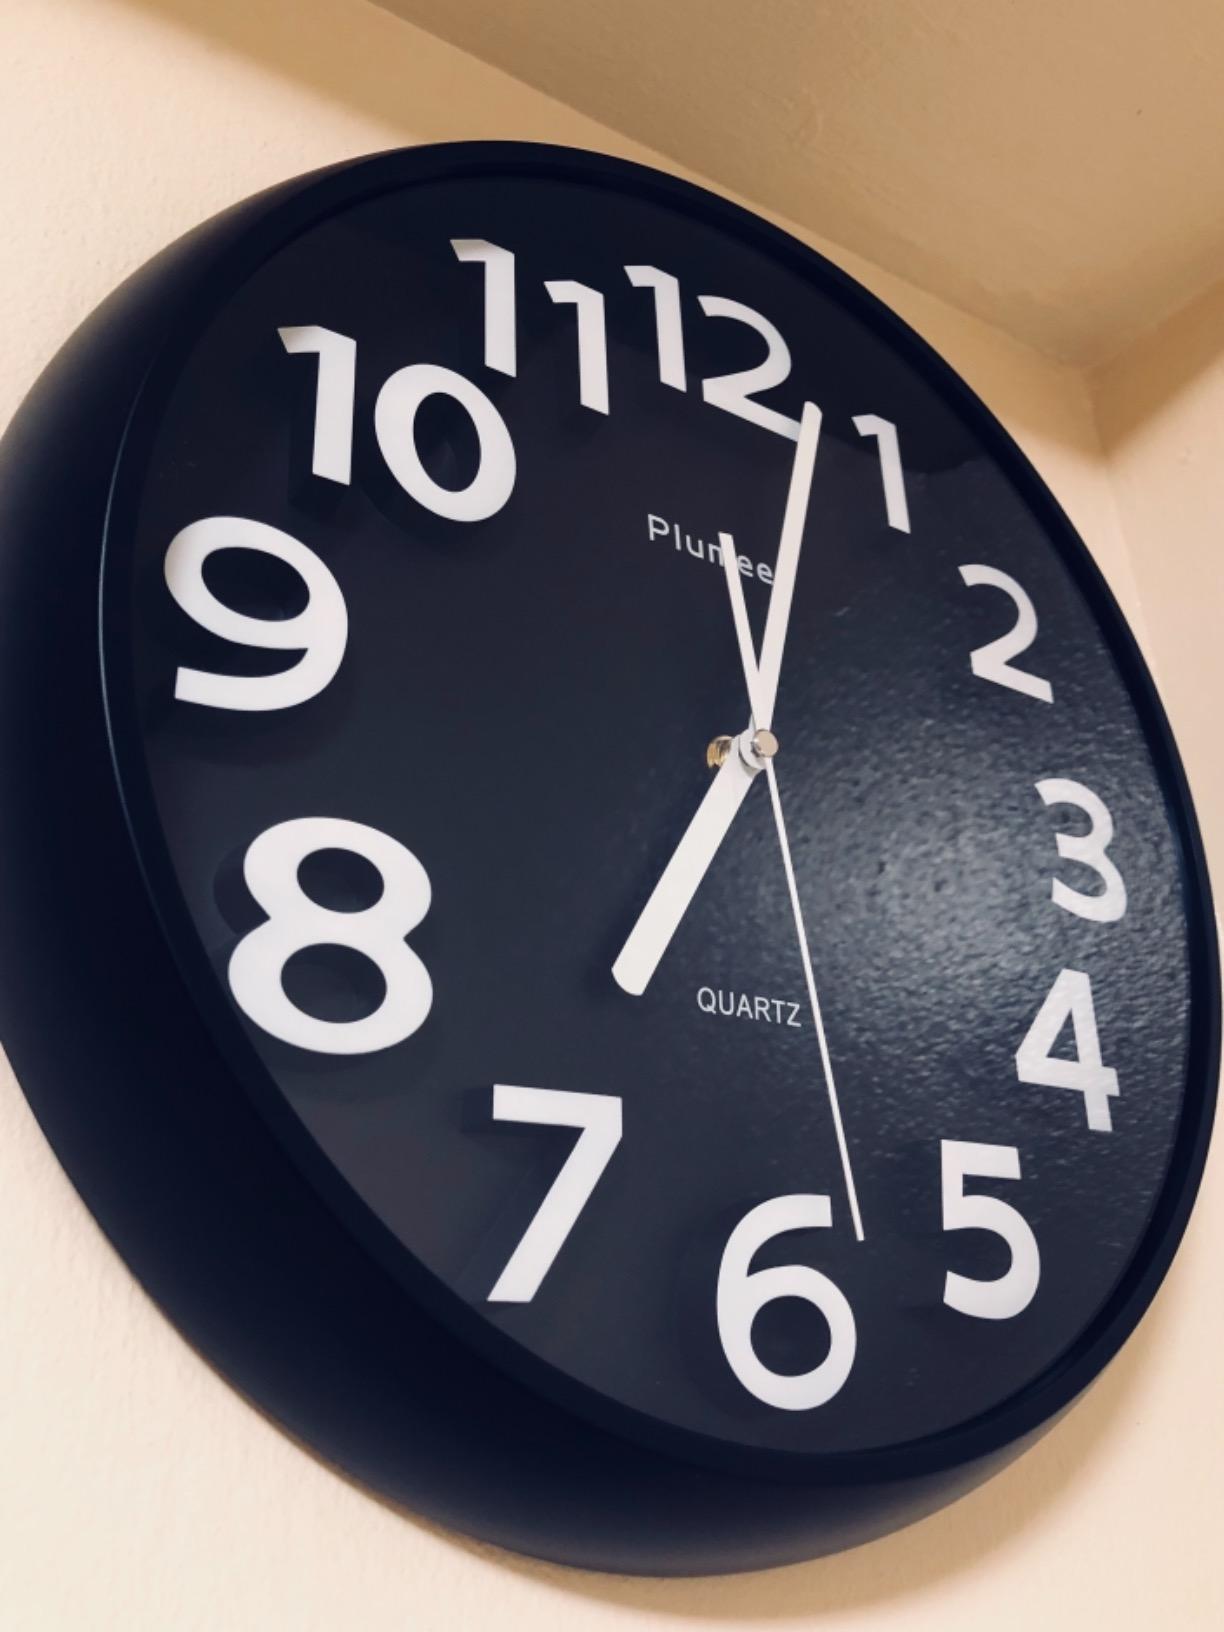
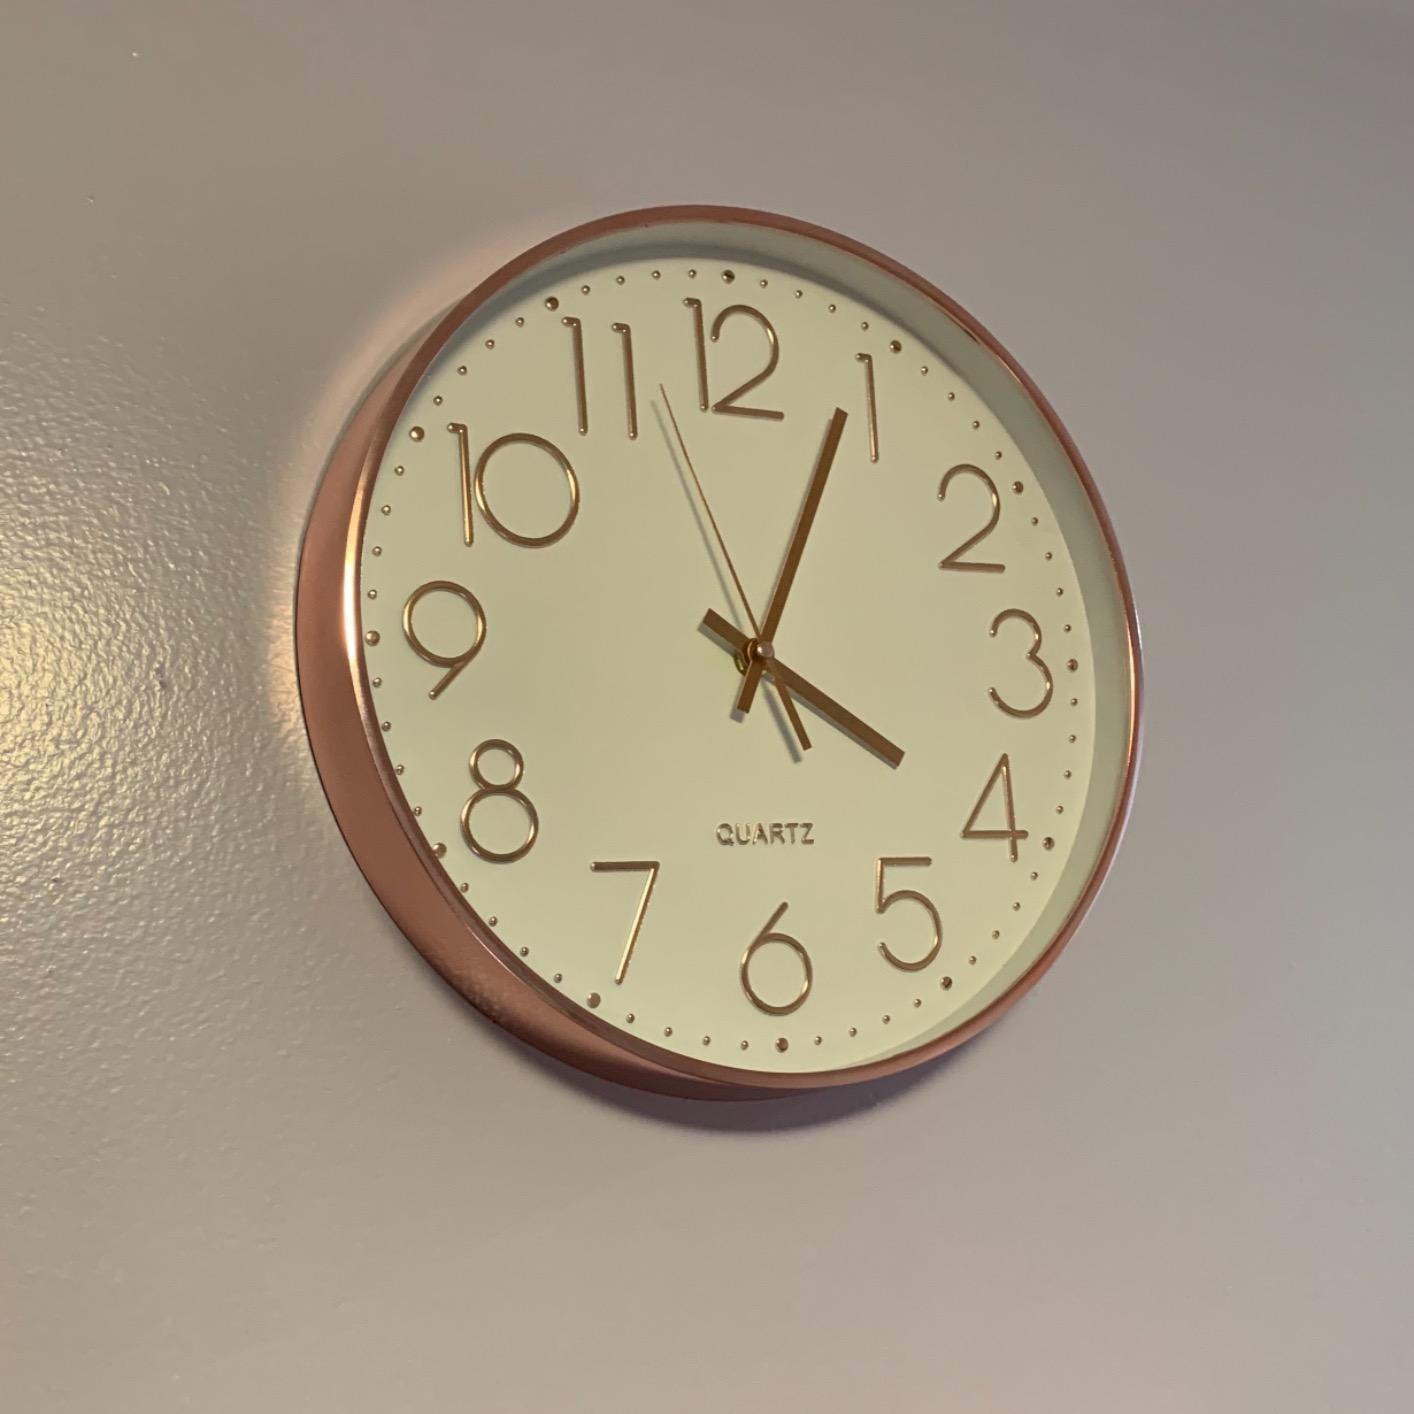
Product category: clock
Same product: no